Rolf Daleng

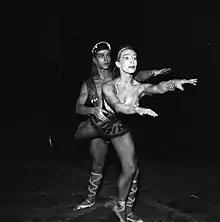
Daleng with Edith Roger in 1959

He was among the first dancers appointed at Den Norske Opera, which was established in 1958, and danced the role of "Frantz" in the opening balley "Coppélia". He danced in musicals at Det Norske Teatret and other stages, and participated in the 1962 drama film "Tonny".